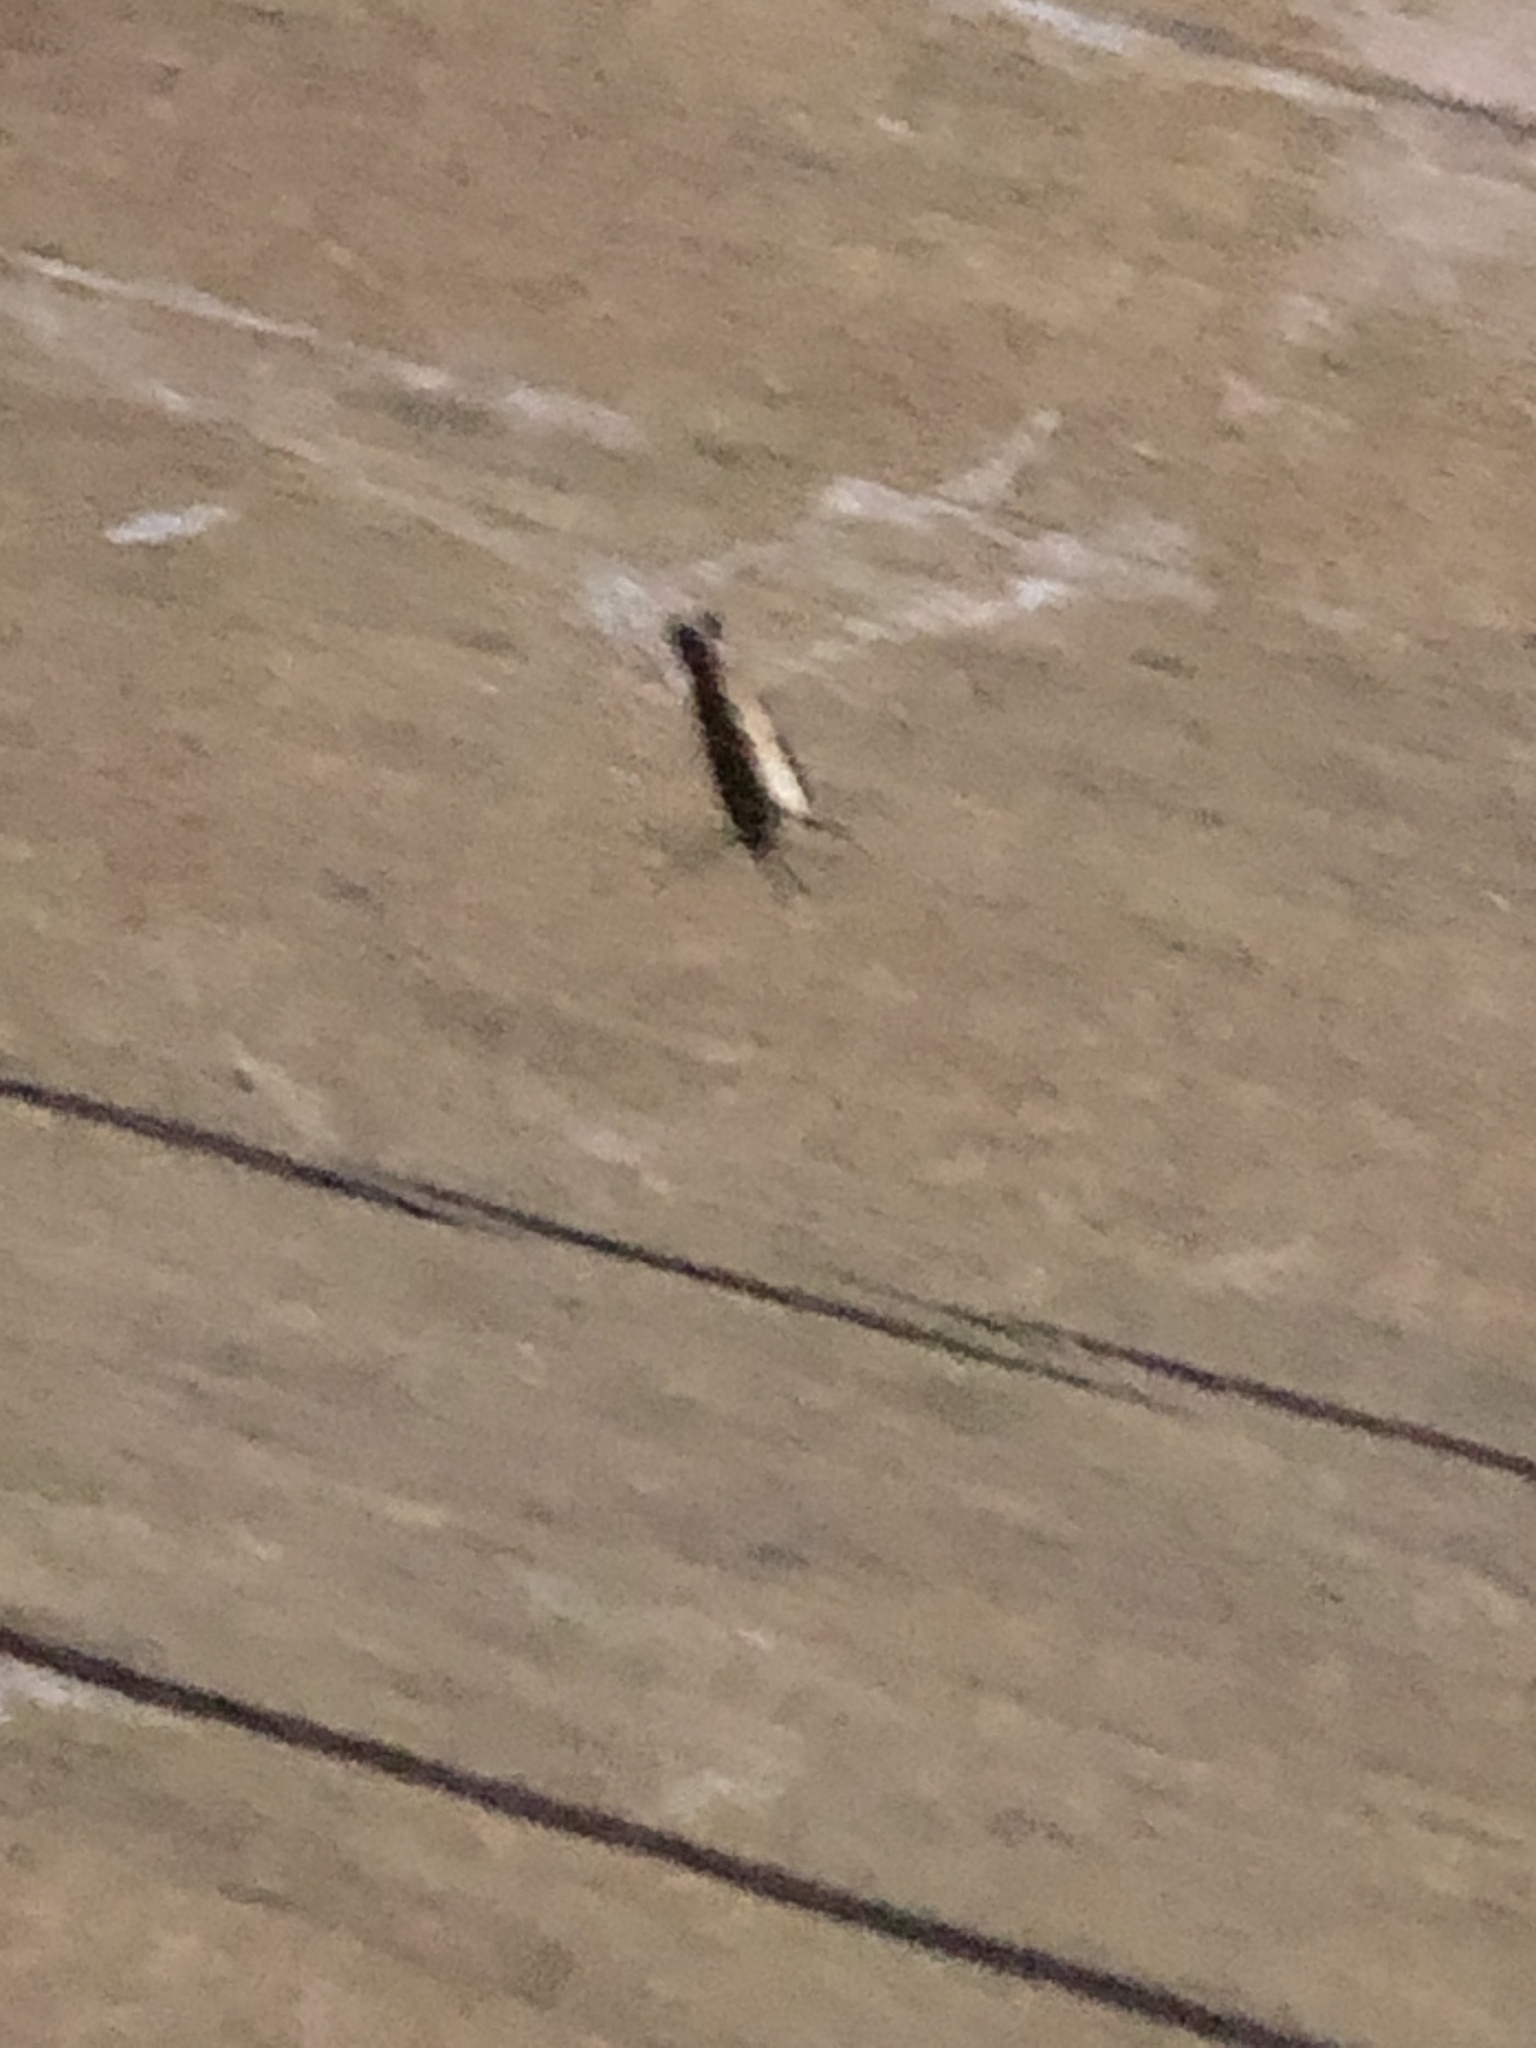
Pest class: diamondback_moth